Rabindranath Tagore University, Bhopal

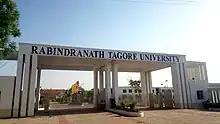
Main entrance of Rabindranath Tagore University

Rabindranath Tagore University is located on the outskirts of Bhopal-the city of lakes and the capital of India's central state of Madhya Pradesh. The university is about 15 km from the town and is built on a 50 acres self-contained campus, operating out of 15 spacious independent building blocks. The university has facilities for cricket, hockey, football, kabaddi, volleyball, table tennis, basketball and kho kho, accessible to students and faculty members. There is also a student healthcare center within the campus, away from the academic and hostel blocks. The center is attended by a full-time medical superintendent and part-time specialists in general medicine.